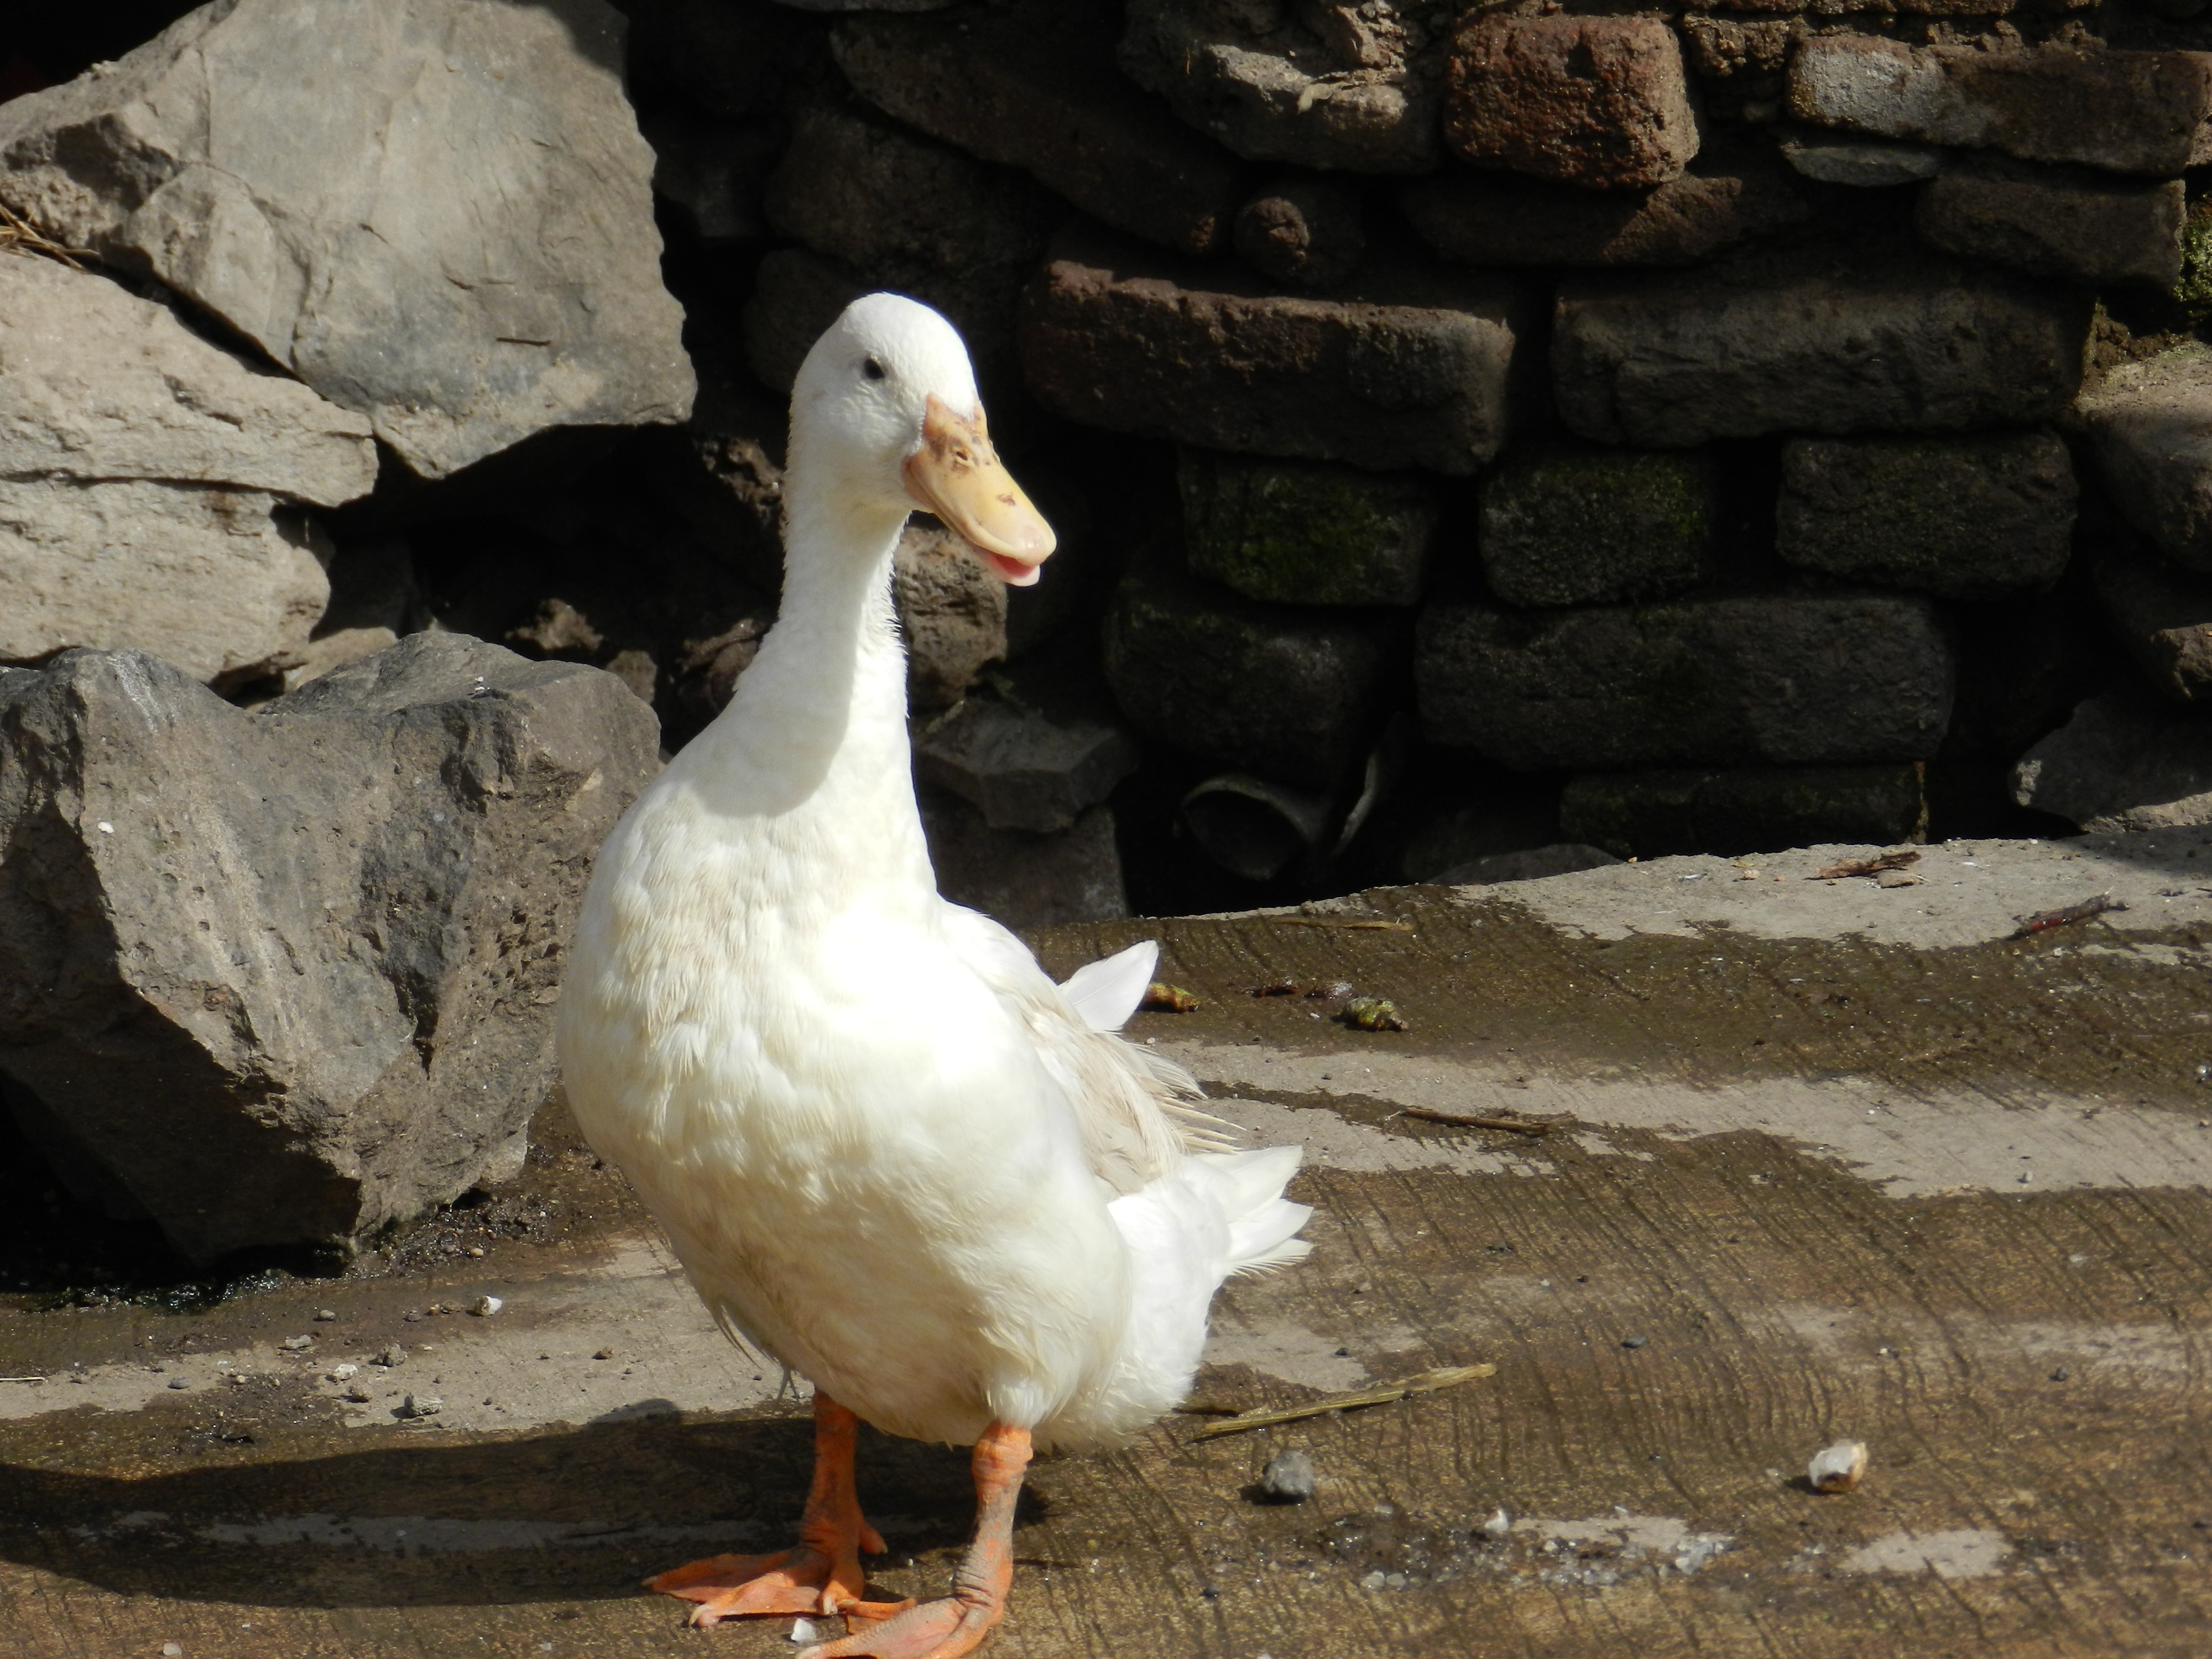
bird, wing, white, wildlife, pet, farming, beak, avian, fauna, poultry, duck, goose, vertebrate, domestic, india, waterfowl, water bird, flightless, ducks geese and swans